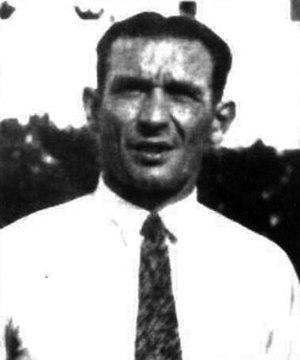
Heinrich Schönfeld, né le 3 août 1900 à Kolozsvár, à l'époque en Autriche-Hongrie était un footballeur autrichien, qui évoluait en tant qu'attaquant.